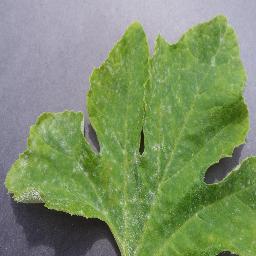
Label: Squash___Powdery_mildew